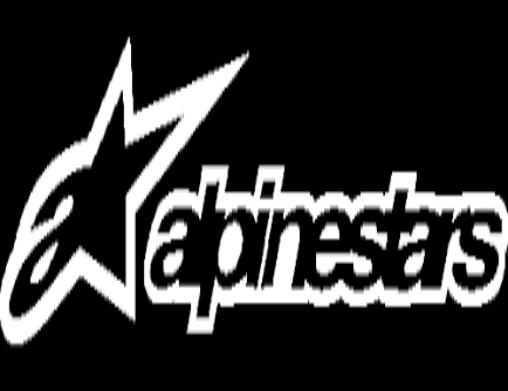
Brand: alpinestars-2
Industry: Clothes